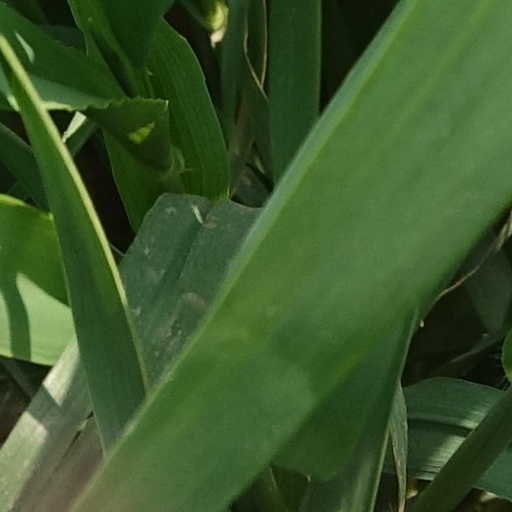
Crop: wheat